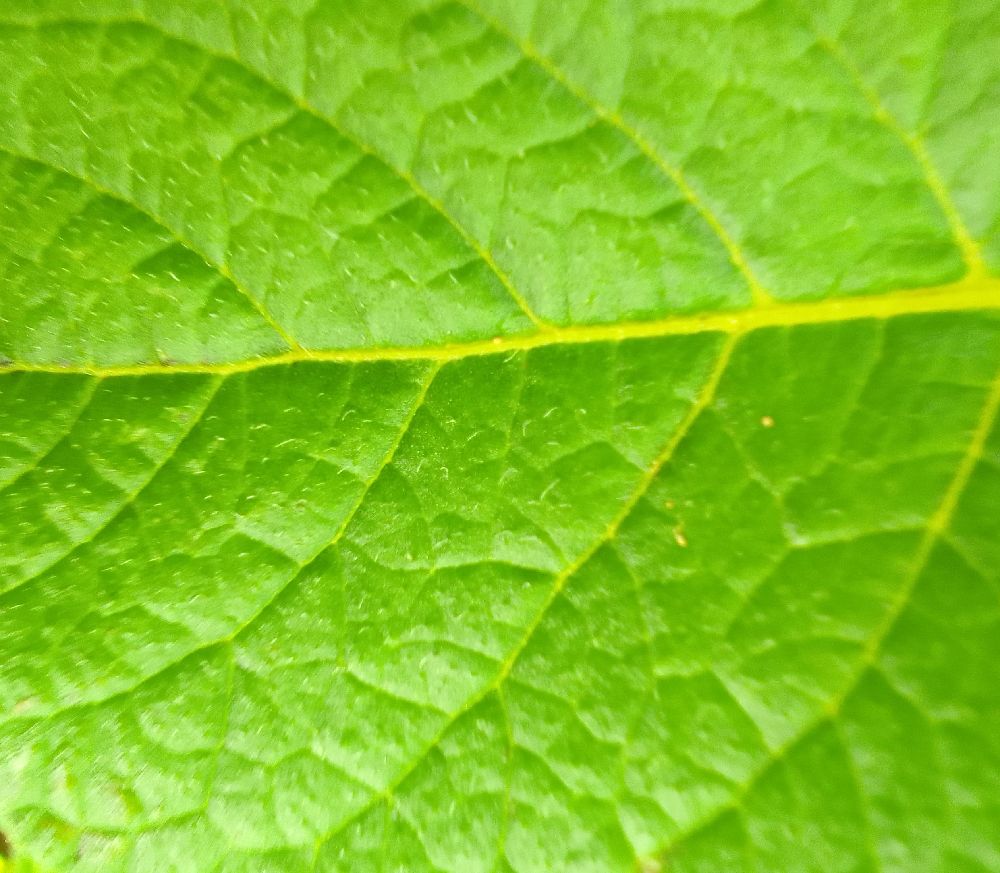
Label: Healthy